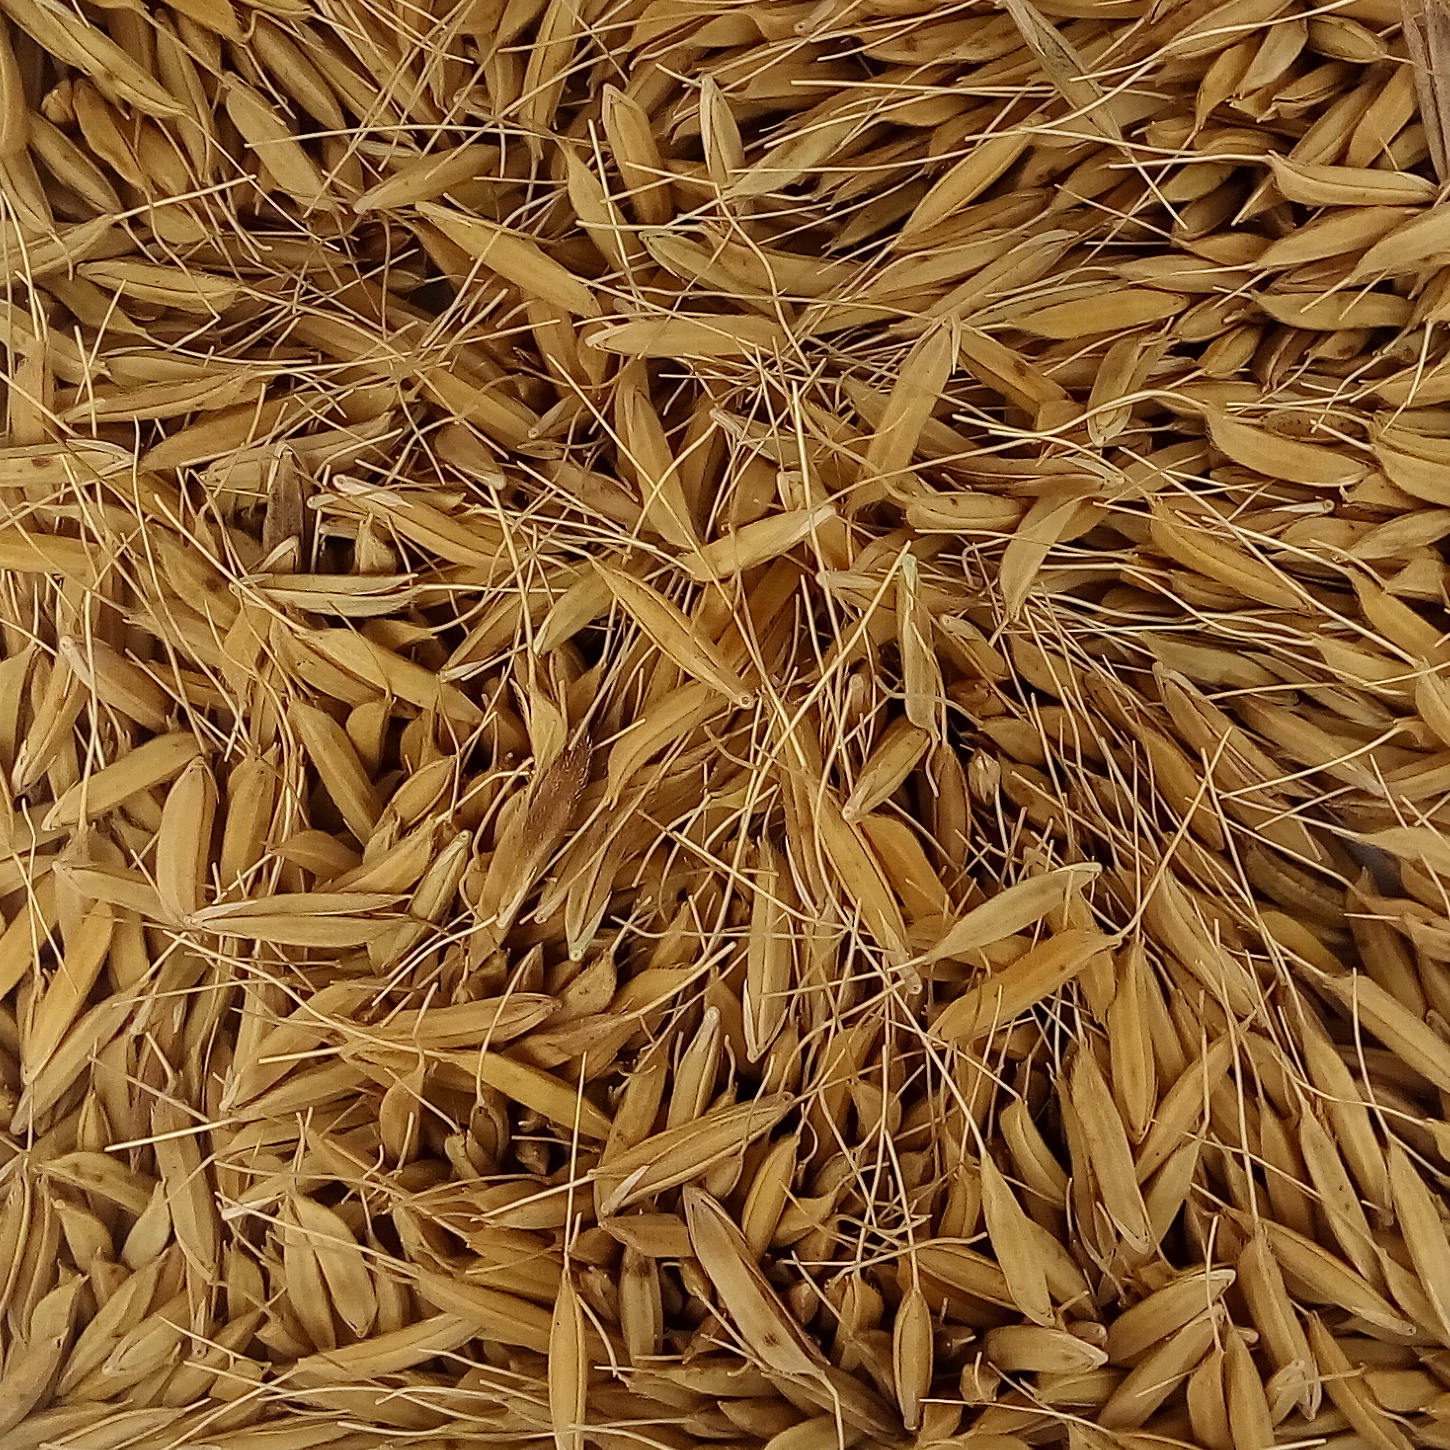
Rice seed variety: PB_6